Archibald Eden

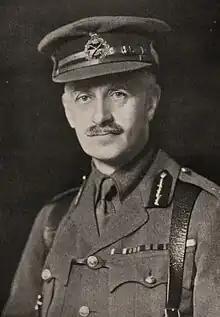
Eden in full Brigadier General uniform

On 4 September 1915 Eden’s personal diary contained the following entry regarding the preparations for the Battle of Loos: